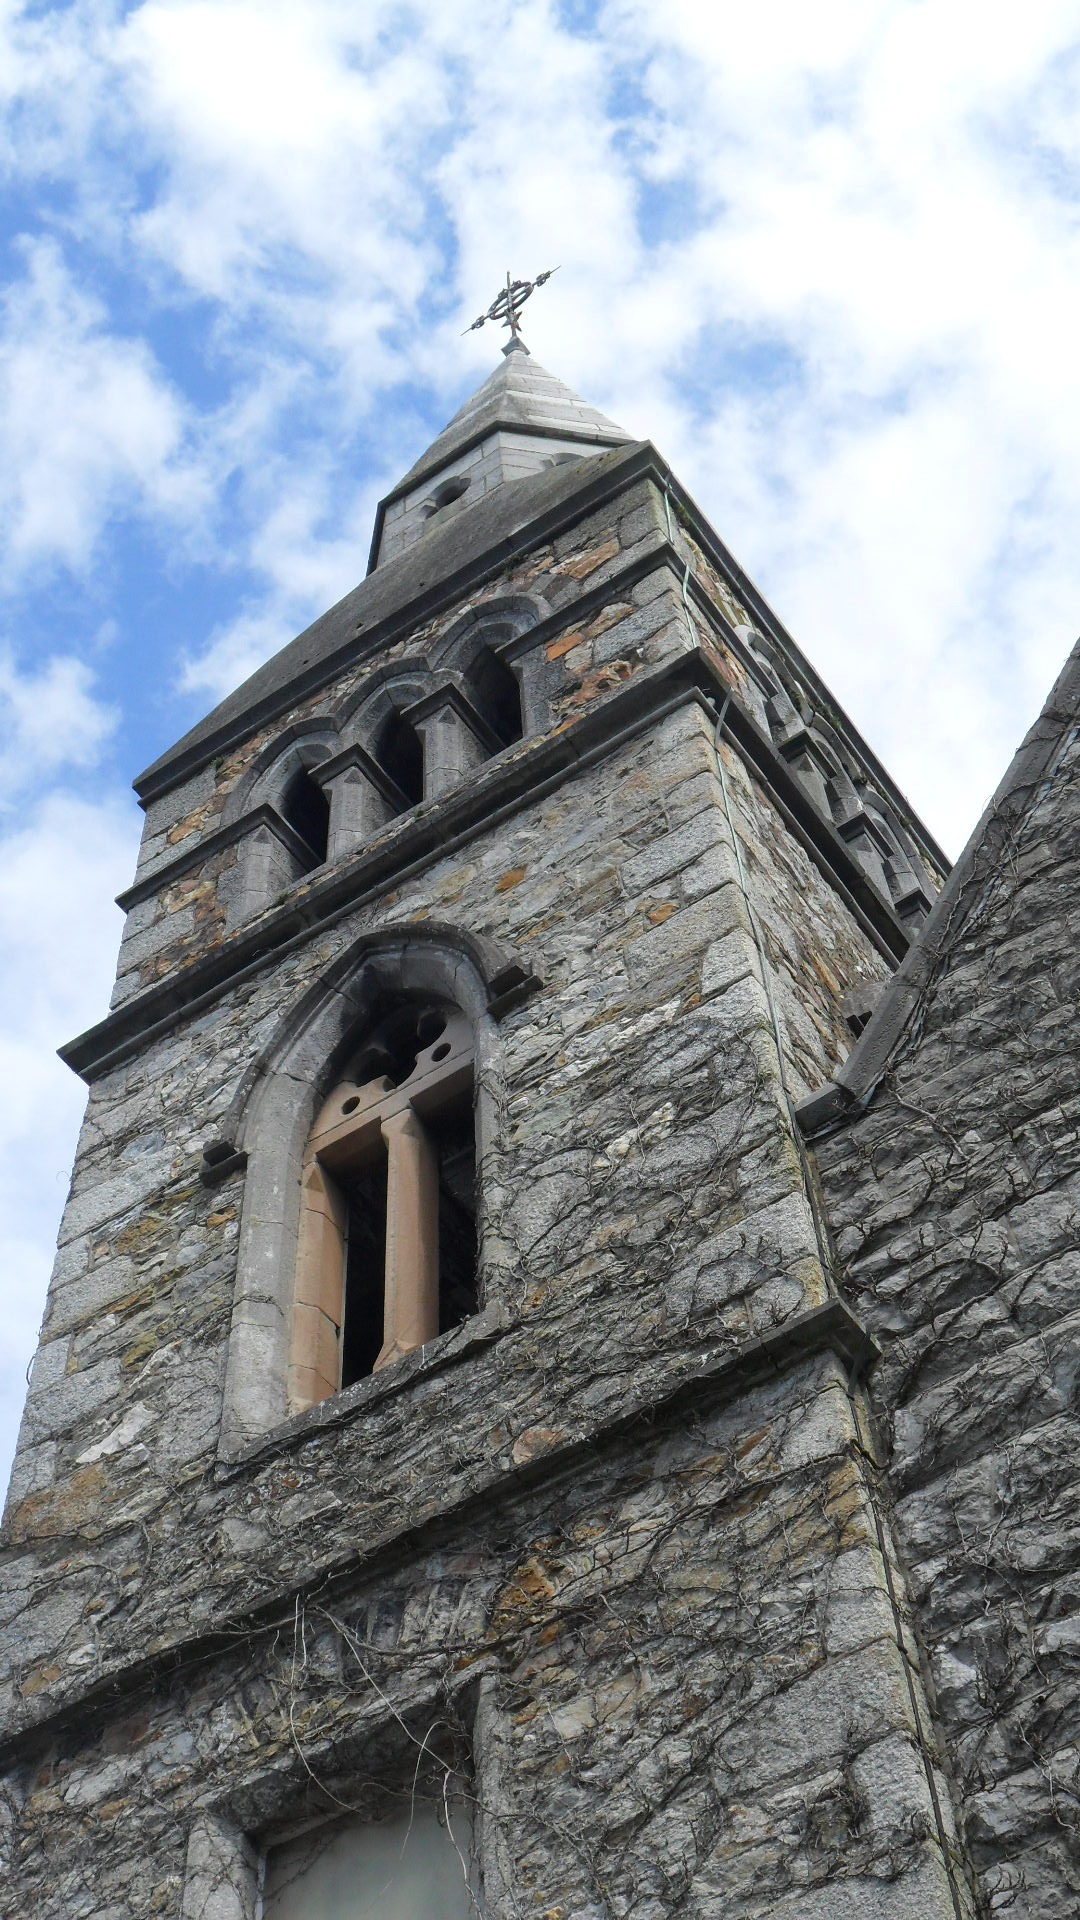
rock, architecture, structure, building, old, stone, monument, high, tower, ancient, landmark, church, chapel, place of worship, bell tower, skyward, temple, ruins, steeple, monastery, tall, up, top, ancient history